John Quinlan (wrestler)

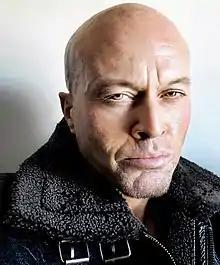
Quinlan in 2019

John Joseph Quinlan (born October 30, 1974) nickname "Stoneface", is an American actor. He is a former bodybuilder, professional wrestler, fitness model, fashion model, art model and romance cover model. In 2012 he was an official image model and brand ambassador for the supplement company Nutrabolics. Quinlan starred in the film, "A Sense of Purpose: Fighting For Our Lives (2019)" by producer Jillian Bullock. In 2020, he portrayed the villain role of Marvel's character Rhino for the TV/Web Series: Spider-Man And The Monsters of Manhattan.